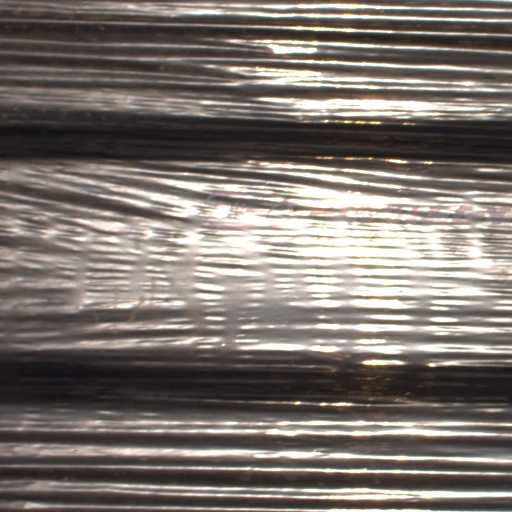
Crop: Jerusalem artichoke